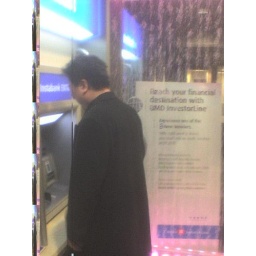
That's a wall of water and bubbles in that background